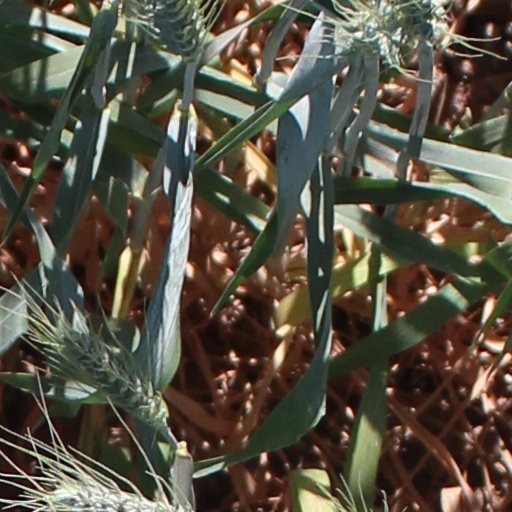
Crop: wheat